Spahi

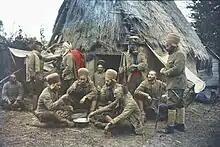
Algerian Spahis in France, 1915. Autochrome by Tournassoud.

In 1939 the Spahis comprised three independent brigades, each of two regiments and still horse mounted. Each regiment was made up of four sabre squadrons with five officers and 172 troopers in each. Three regiments saw active service in France in 1940. Hermann Balck was of the opinion that they were the best troops that he met in both world wars. One Spahi regiment ("1er Régiment de Marche de Spahis Marocains") distinguished itself in service with the Free French during World War II. Garrisoned in Vichy-controlled Syria as part of a mounted cavalry unit some of the regiment crossed the frontier into the Transjordan in June 1940. After mounted service in Eritrea, this detachment was subsequently reorganised and equipped with armoured cars by the British in Egypt. The expanded and mechanised regiment served in Egypt, Libya and Tunisia, and was part of the French forces that liberated Paris in August 1944.